Naval mine

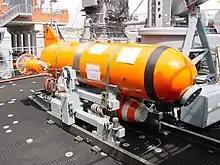
"Pinguin B3" minehunting drone, such are operated from s of the German Navy

As early as 1942, American mining experts such as Naval Ordnance Laboratory scientist Dr. Ellis A. Johnson, CDR USNR, suggested massive aerial mining operations against Japan's "outer zone" (Korea and northern China) as well as the "inner zone", their home islands. First, aerial mines would have to be developed further and manufactured in large numbers. Second, laying the mines would require a sizable air group. The US Army Air Forces had the carrying capacity but considered mining to be the navy's job. The US Navy lacked suitable aircraft. Johnson set about convincing General Curtis LeMay of the efficacy of heavy bombers laying aerial mines.